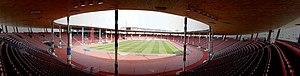
Le stade du Letzigrund est un stade situé à Zurich. Il accueille chaque année le fameux meeting d'athlétisme Weltklasse Zürich qui fait partie de la Diamond League. Ce stade aura été le théâtre de 27 records du monde et aura vu défiler les plus grands de ce sport. En 2006, il fut entièrement détruit pour faire place à un tout nouveau stade dans l'optique de l'Euro 2008.